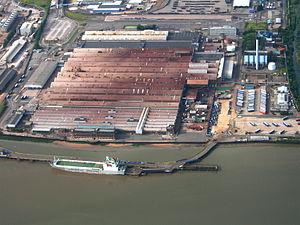
Ford Dagenham est une usine d'assemblage automobile du constructeur américain Ford située à Dagenham, dans la banlieue de Londres, en Angleterre. De 1963 à 1967, ce site a produit l'Anglia et assemble aujourd'hui les moteurs diesel de Ford.